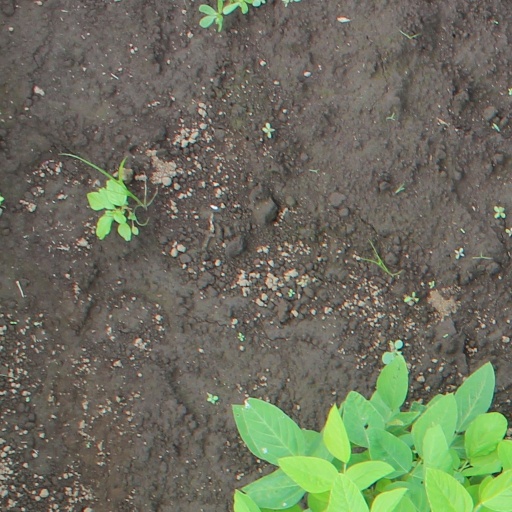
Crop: soybean